Italy in the Eurovision Song Contest 2013

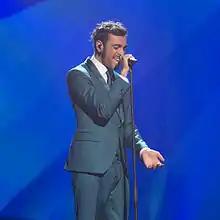
Marco Mengoni at the final dress rehearsal in Malmö.

As a member of the "Big Five", Italy automatically qualified for a place in the final, to be held on 18 May 2013. In addition to their participation in the final, Italy was assigned to vote in the first semi-final on 14 May 2013.